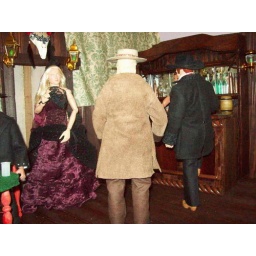
Working on clothing that fits over the molded plastic Johnny West figures.